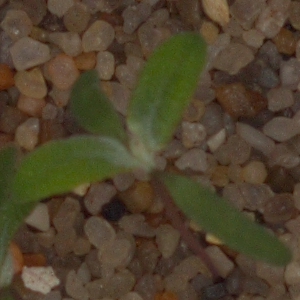
Label: fat_hen